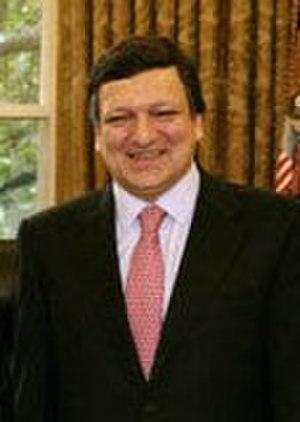
La Troisième République portugaise est le régime politique qui se met en place au Portugal après la Révolution des Œillets du 25 avril 1974, au moment du vote de la nouvelle constitution de 1976. Il s'agit d'un régime démocratique succédant au régime autoritaire d'António de Oliveira Salazar et Marcelo Caetano, l'Estado Novo.